List of schools in Pakistan

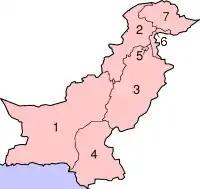
Administrative units of Pakistan1. Balochistan province2. Khyber-Pakhtunkhwa province3. Punjab province4. Sindh province5. Islamabad Capital territory6. Azad Kashmir territory7. Gilgit–Baltistan territory

The following is a list of schools in Pakistan, categorized by province/territory and by district.